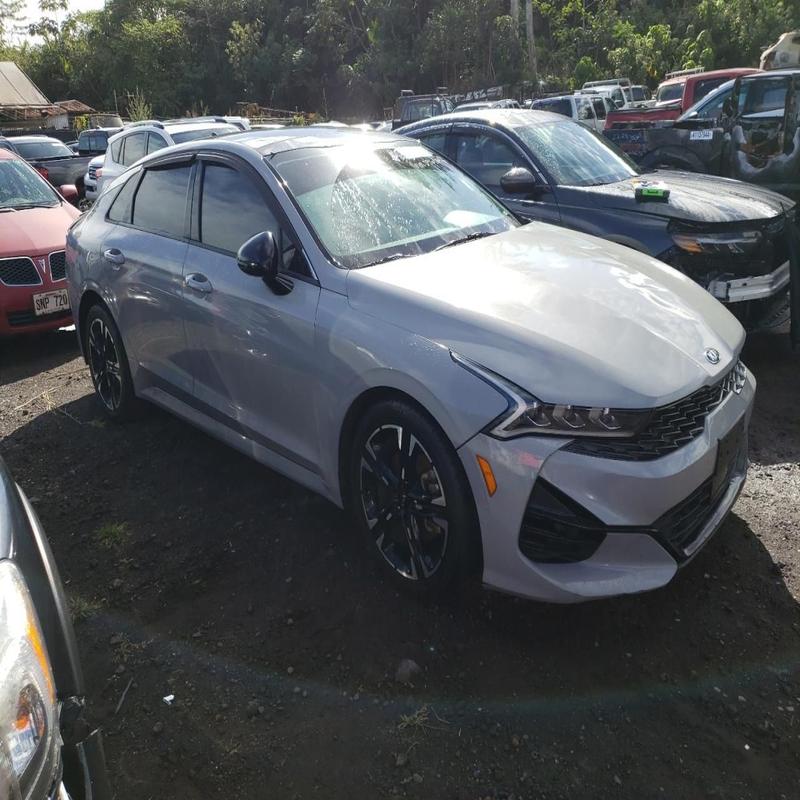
Aucun dommage détecté.
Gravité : aucun